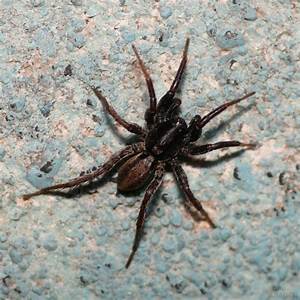
Label: spider